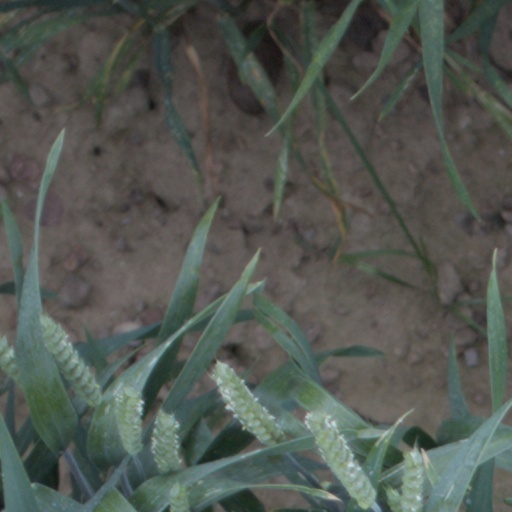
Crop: wheat